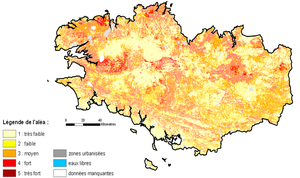
Evaluation de l’aléa érosif en Bretagne intégrant l’effet du climat, les caractéristiques topographiques, l’érodibilité des sols et l’occupation du sol selon le modèle MESALES
Les sols de Bretagne, comme tous les sols, sont formés grâce à la pédogénèse, c'est-à-dire un ensemble de processus physiques, chimiques et biologiques, ce qui a conduit en Bretagne à différents types de sols. Ces sols bretons ont notamment évolué au cours du Quaternaire et au cours de la période récente, et ont un rôle comme interface dans l’environnement.